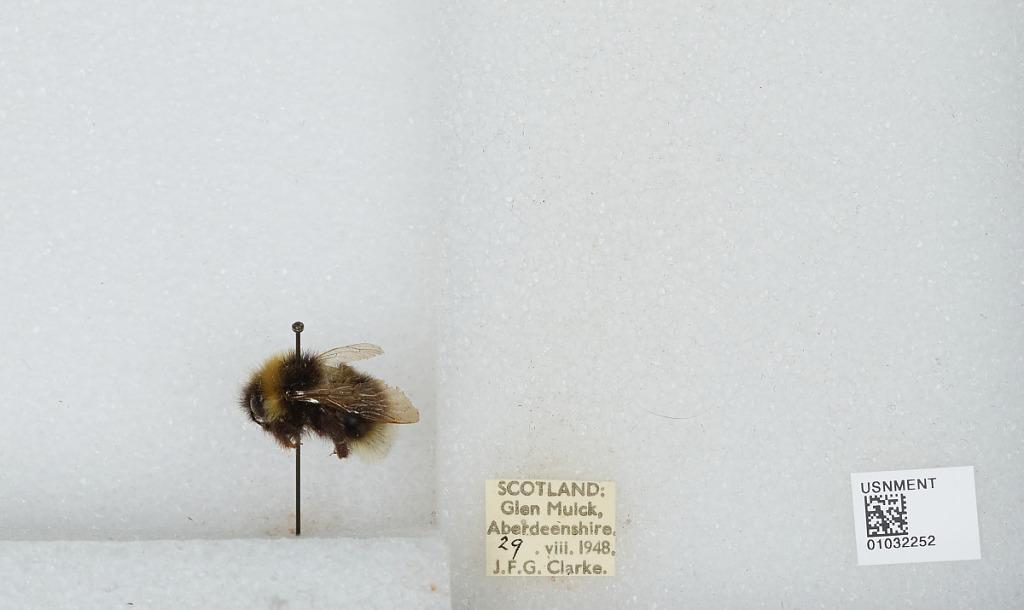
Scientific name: Bombus (Psithyrus) sylvestris (Lepeletier)
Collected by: J. Clarke
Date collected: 1948-8-29
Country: United Kingdom
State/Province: Scotland
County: Aberdeenshire
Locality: Glen Muick
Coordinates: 56.9523, -3.13623